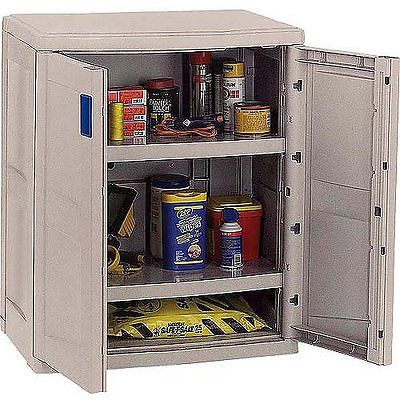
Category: cabinet